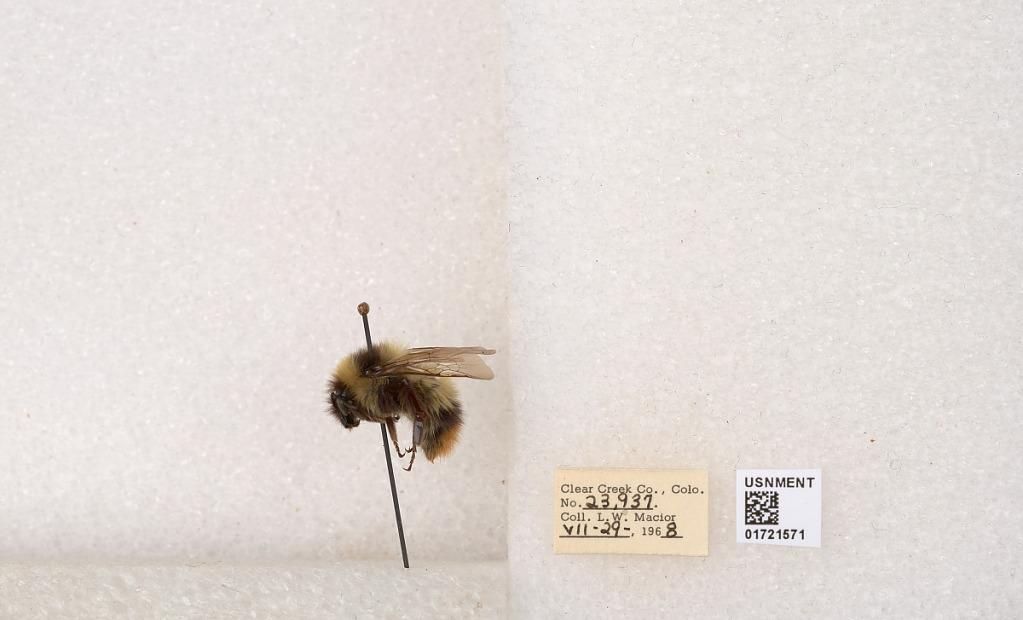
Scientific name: Bombus kirbyellus
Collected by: L. Macior
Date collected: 1968-7-29
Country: United States
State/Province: Colorado
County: Clear Creek
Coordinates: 39.6891, -105.644